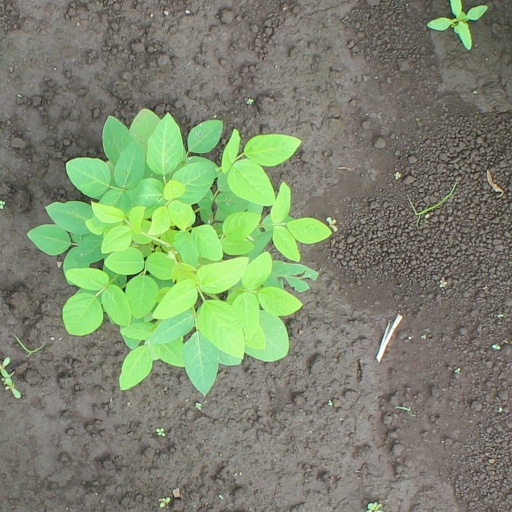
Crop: soybean